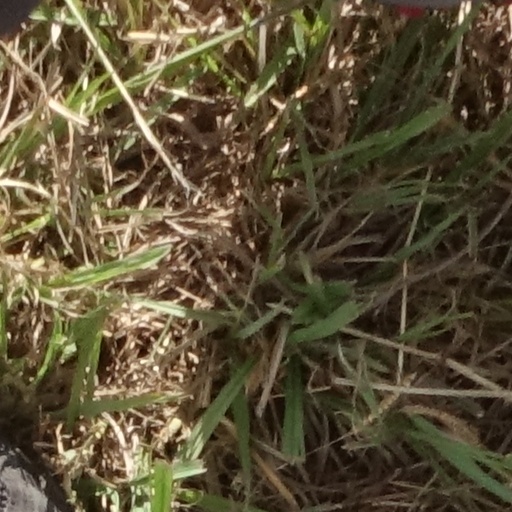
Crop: sorghum